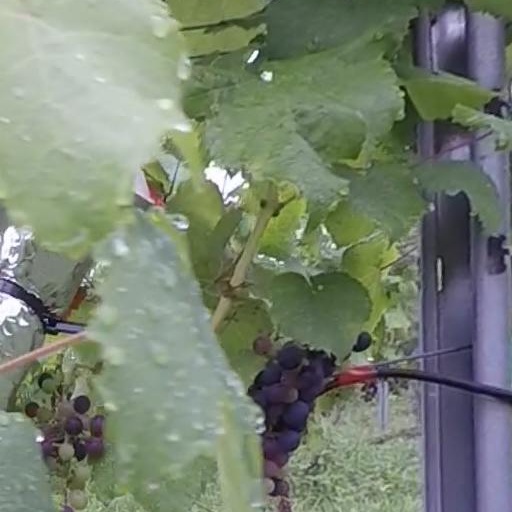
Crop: grape